Miramichi, New Brunswick

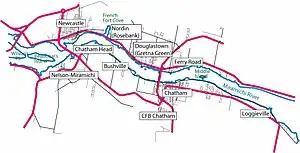
Communities amalgamated in 1995 to form the City of Miramichi

As the shipbuilding, masting and lumber industries waned, pulp and paper production eventually replaced lumber exports as the mainstay of the area's economy. A valuable sports fishery developed, attracting "sports" initially from adjacent New England, and subsequently from all parts of the world. In the mid 20th century, an air force base, CFB Chatham, became the cornerstone of Chatham's economy. The discovery of base metal deposits (lead, zinc, copper, silver, and traces of gold).) and the development of Heath Steele Mines, 60 km to the northwest, allowed Newcastle's economy to diversify and strengthen through the 1960s. The mine and air force base had both closed by 1999 as the mine's ore body was depleted, and with the collapse of the Cold War. The forest industry reemerged as the dominant player in the city's economy today.